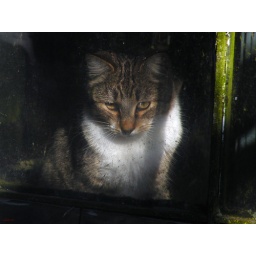
stray cat in window